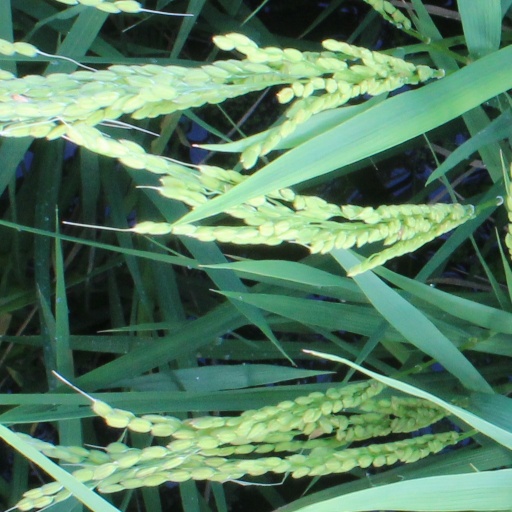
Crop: rice